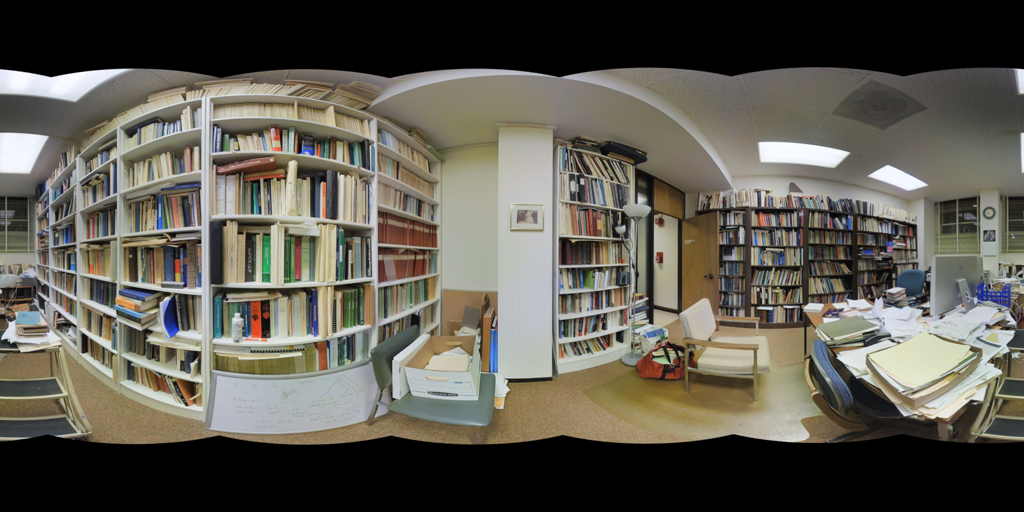
Referred object: the armchair next to the door

Referred object: turn slightly right to find the beige armchair

Referred object: the beige armchair opposite the white pillar